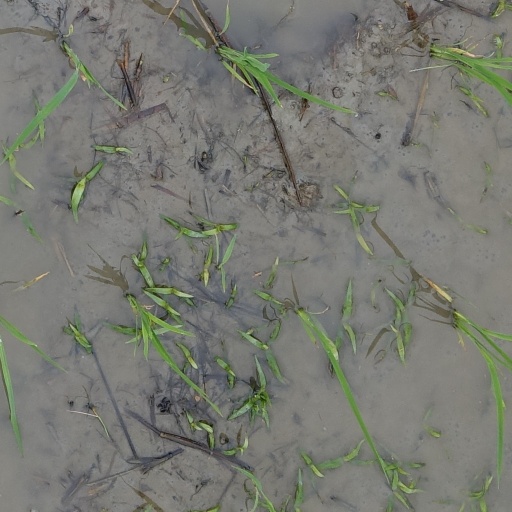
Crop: rice